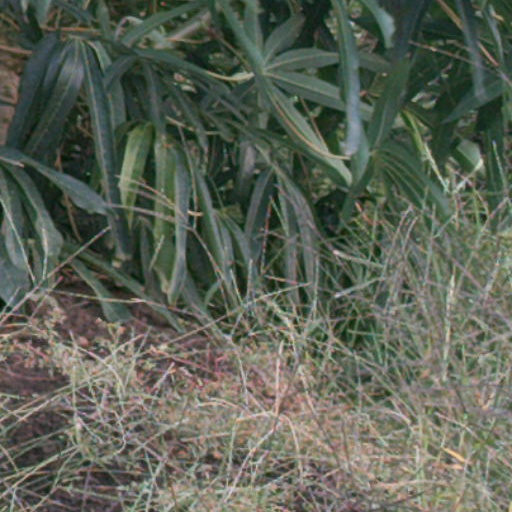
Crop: cassava